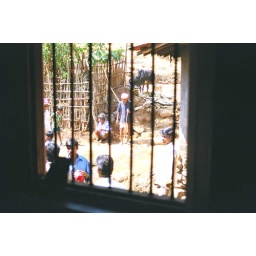
A view of the outside world through the window of a house in Burujwadi, near Karjat, 100 kms from Mumbai.